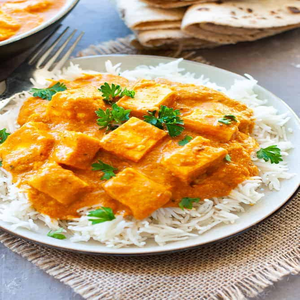
Dish: paneer